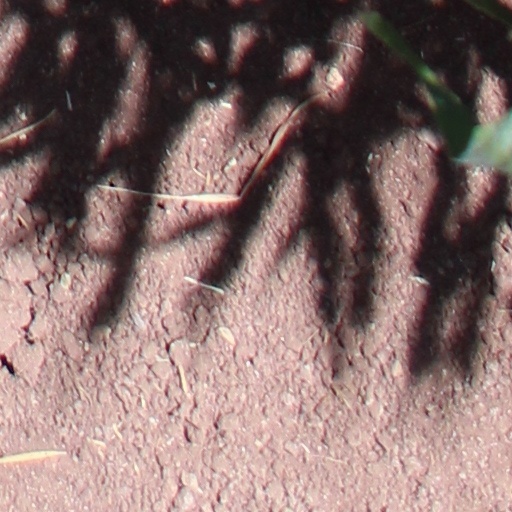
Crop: wheat